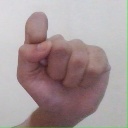
अक्षर: घ